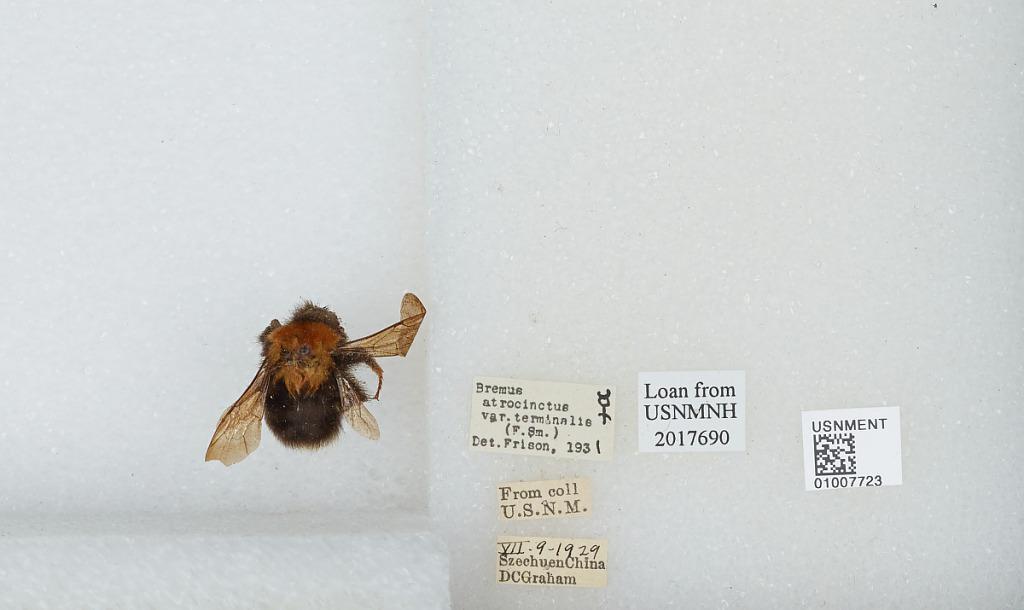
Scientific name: Bombus (Festivobombus) festivus Smith
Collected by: D. Graham
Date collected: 1929-7-9
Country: China
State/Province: Sichuan
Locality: [Not stated]
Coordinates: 30.13, 102.93
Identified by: Frison